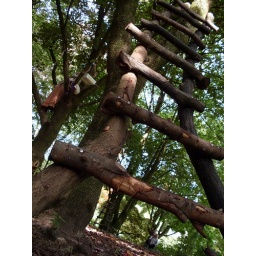
my sky castle is in Nowhere &amp;lt;3